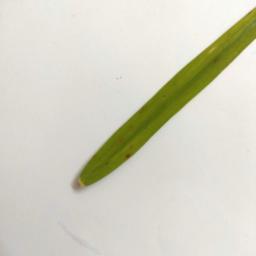
Label: Rice___Brown_Spot